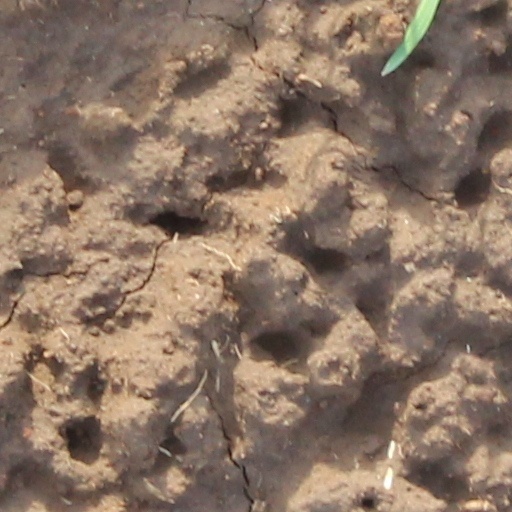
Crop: wheat